Real Racing 3

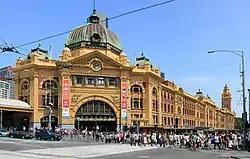
Besides taking place in various international race tracks, "Real Racing 3" includes a fictional but geographically accurate racetrack based on Southbank, Melbourne, with the Flinders Street Station (pictured here) depicted as one of the landmarks.

The game features more than 600 officially licensed cars that are available to be purchased as of update 13.4 in May 2025. When the game was first released, every car was immediately available for purchase, with the only limitation being how much R$ or gold the player had. As of update 1.2, however, most of the cars must now be unlocked by winning a certain number of trophies before they become available for purchase. Cars purchased before the introduction of unlocks remain playable along with any race series that features that car; even if the player has not yet progressed to the point where they would normally be able to unlock them.